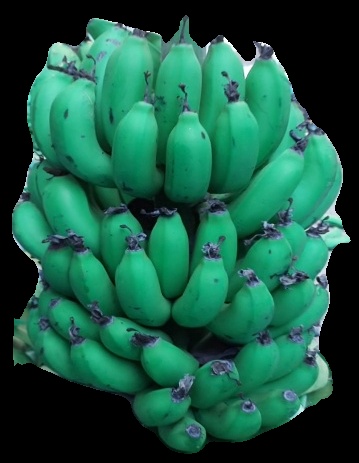
Variety: pachbale
Grade: grade2